Mount Nyangani

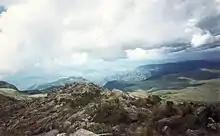
Mt. Nyangani view from the summit.

The peak can be reached within 1–3 hours by anyone of average fitness. This ascent brings the hiker to an altitude of about and the remainder is mostly walking across the gentler gradients of the summit plateau. The hazards here are produced by bewilderingly fast weather changes that can switch from sunny skies to thick fog, and under these conditions several fatalities have occurred due to hikers losing their way and falling down ravines. There are three ascents that follow paths: